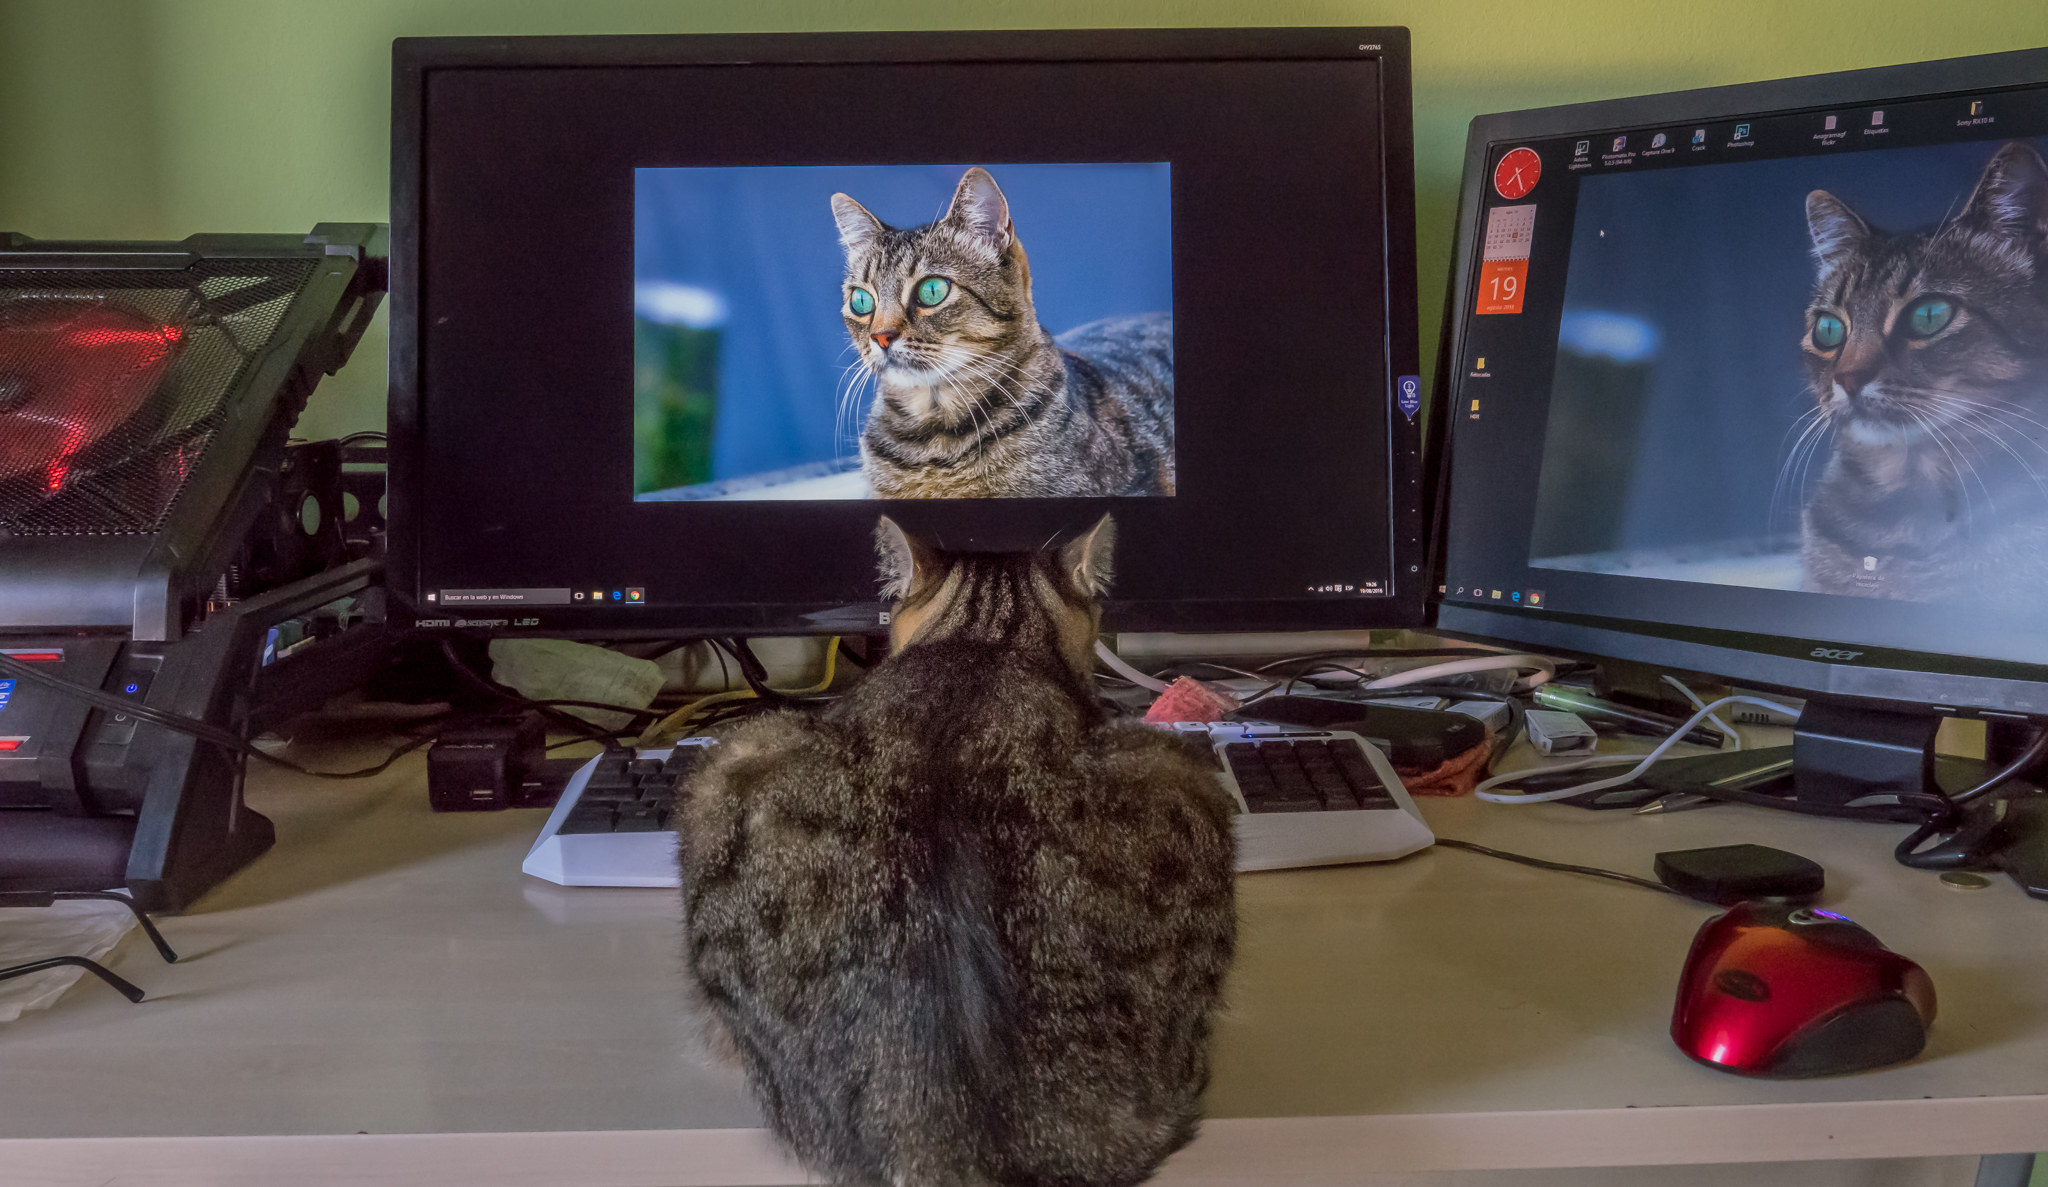
cats, art, animals, gatos, screenshot, ggl1, gaby1, xovesphoto, sonydscrx10iii, sonyrx10iii, rx10iii, rx10m3, animales